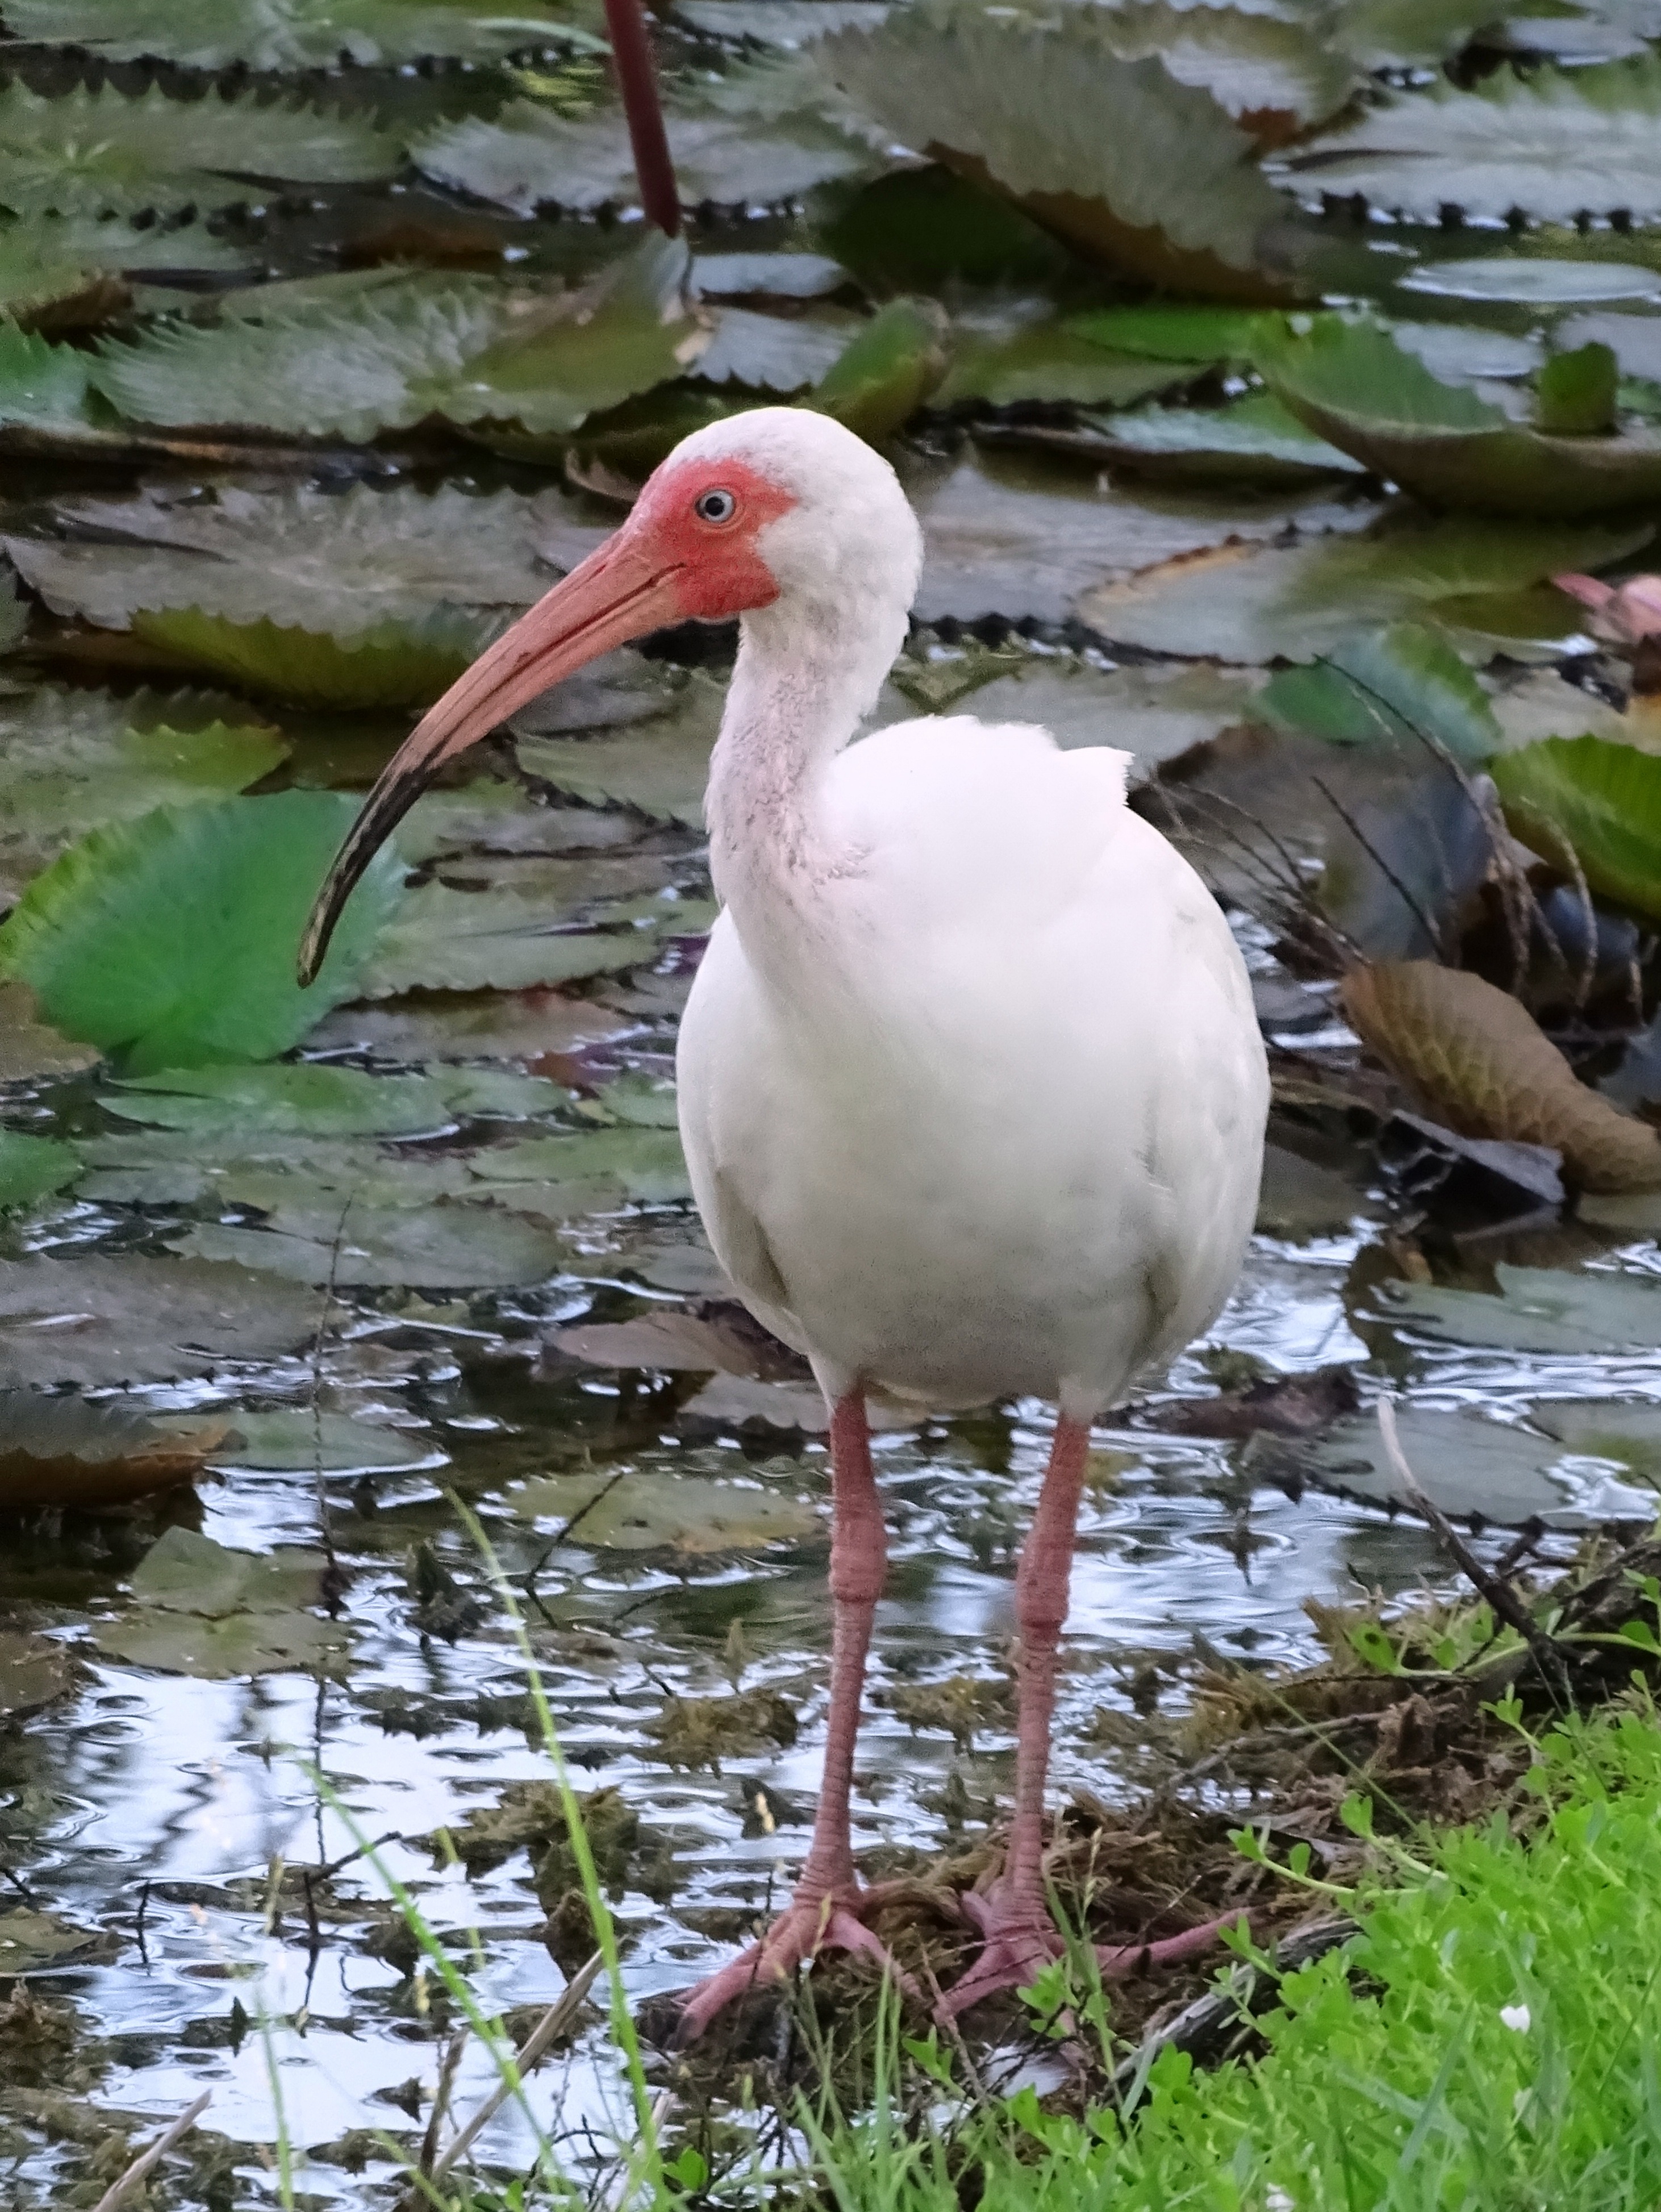
water, nature, bird, white, lake, pond, wildlife, zoo, beak, fishing, fauna, wading, vertebrate, ibis, water bird, florida